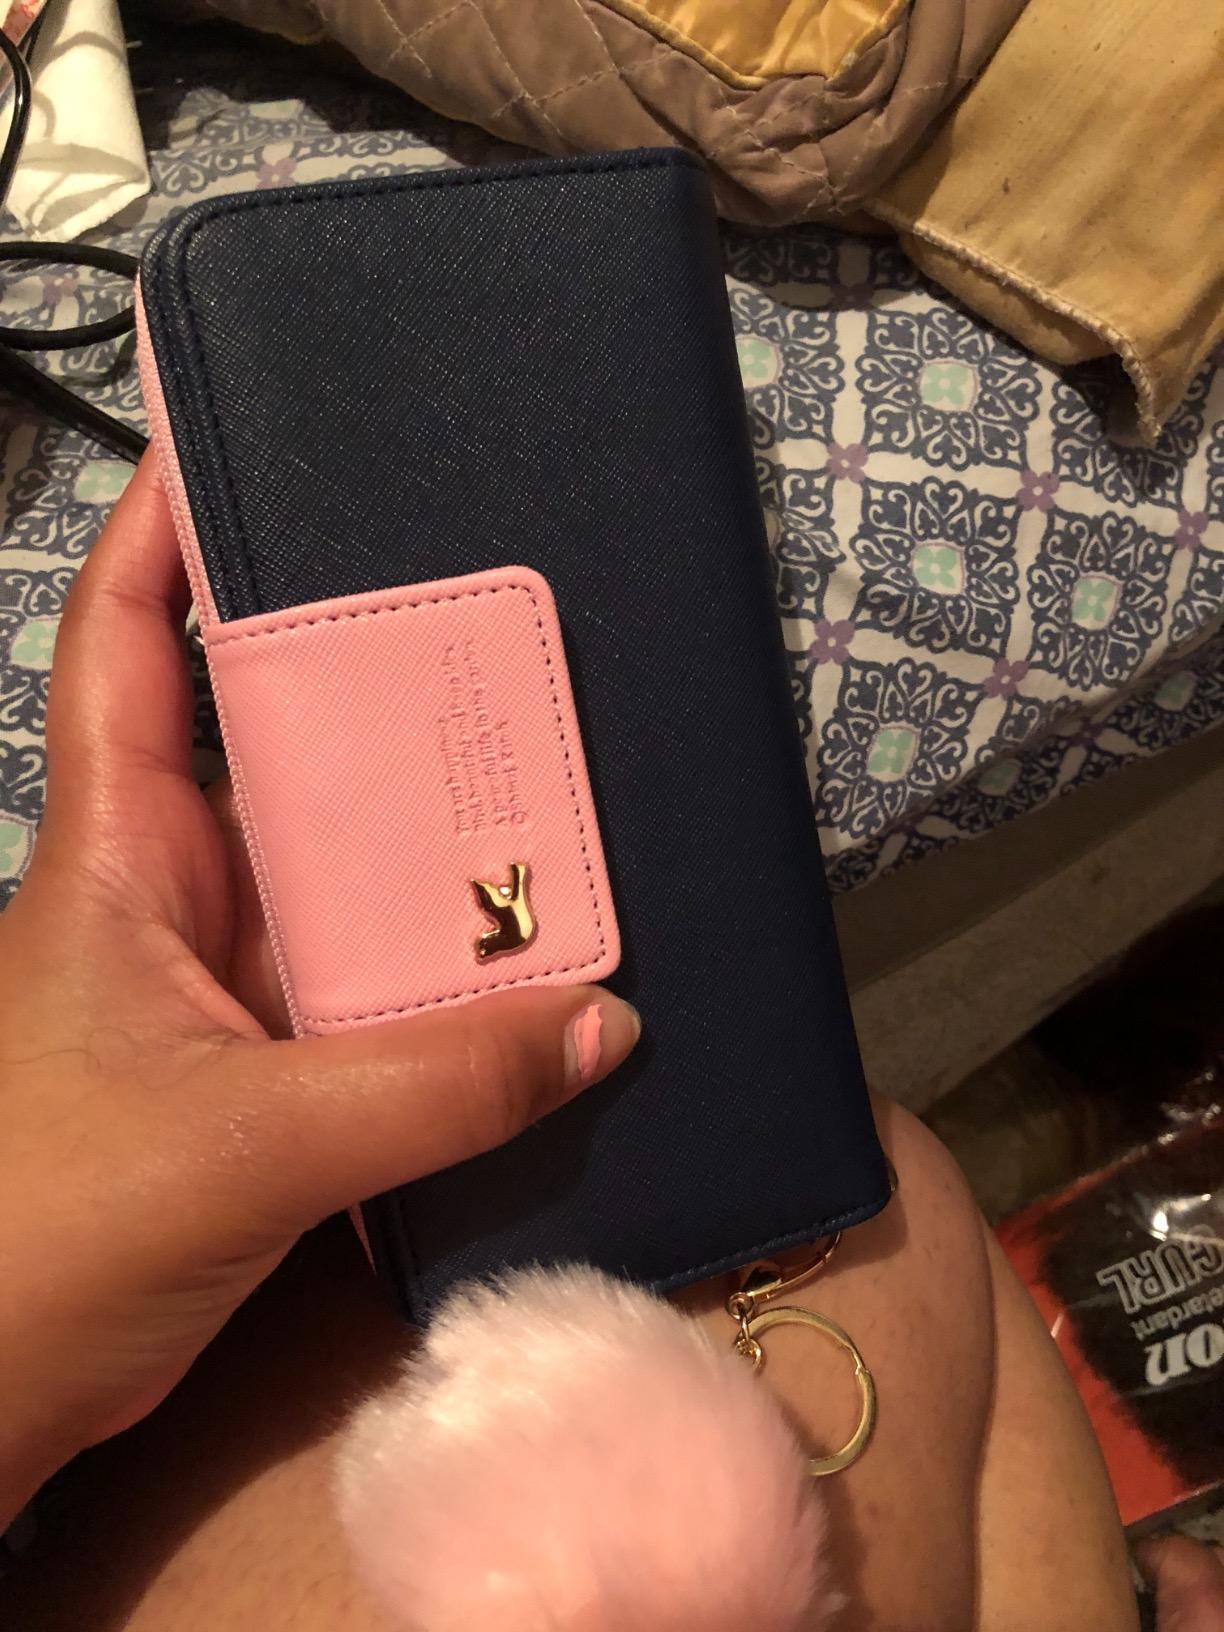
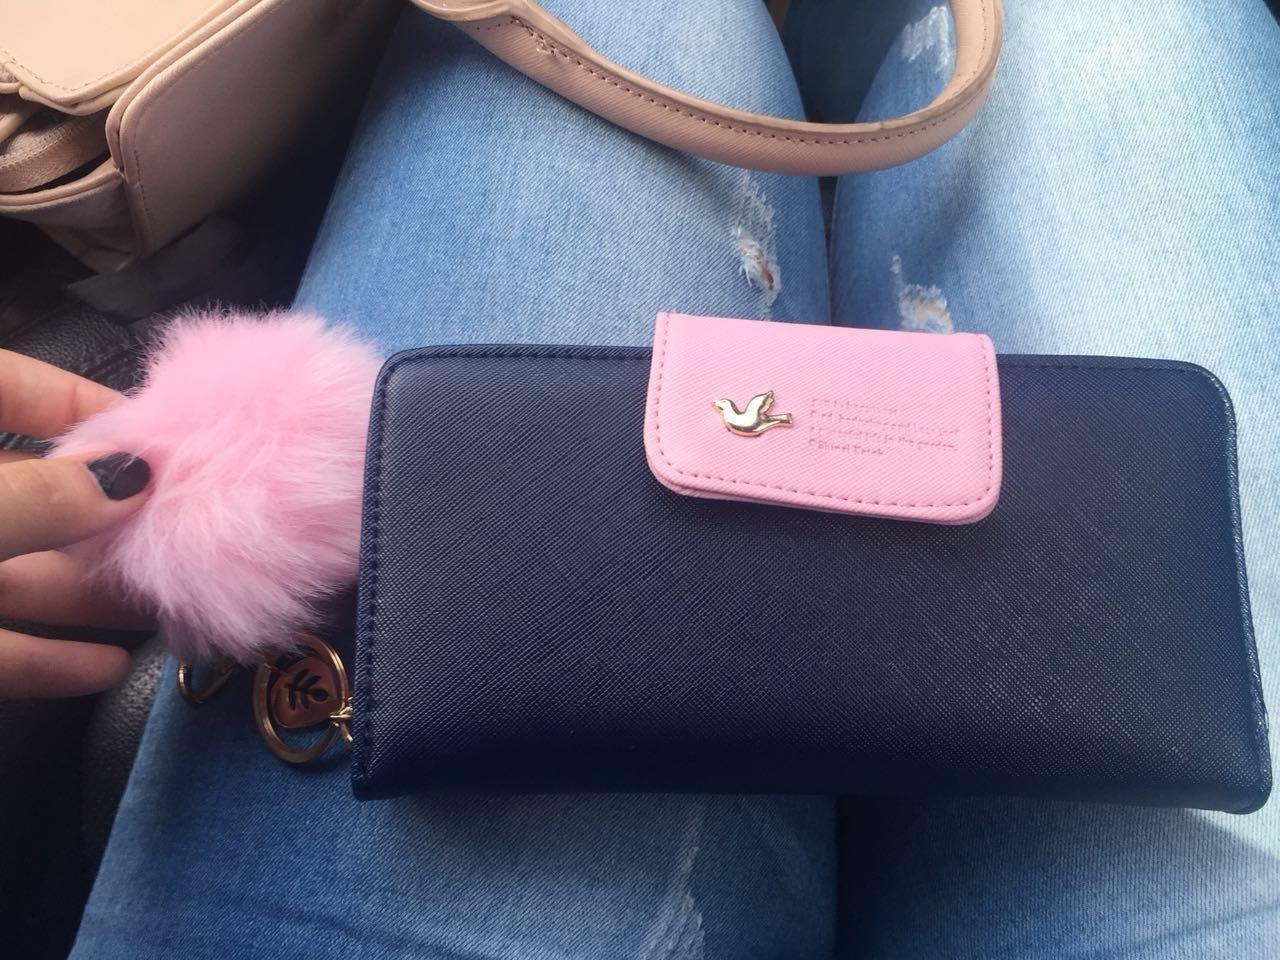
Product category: accessories_handbag
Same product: yes